Gorgier Castle

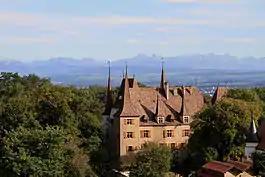
Photograph of the Castle from September 2011

The castle is located close to the city of Neuchâtel and was built around 1620.